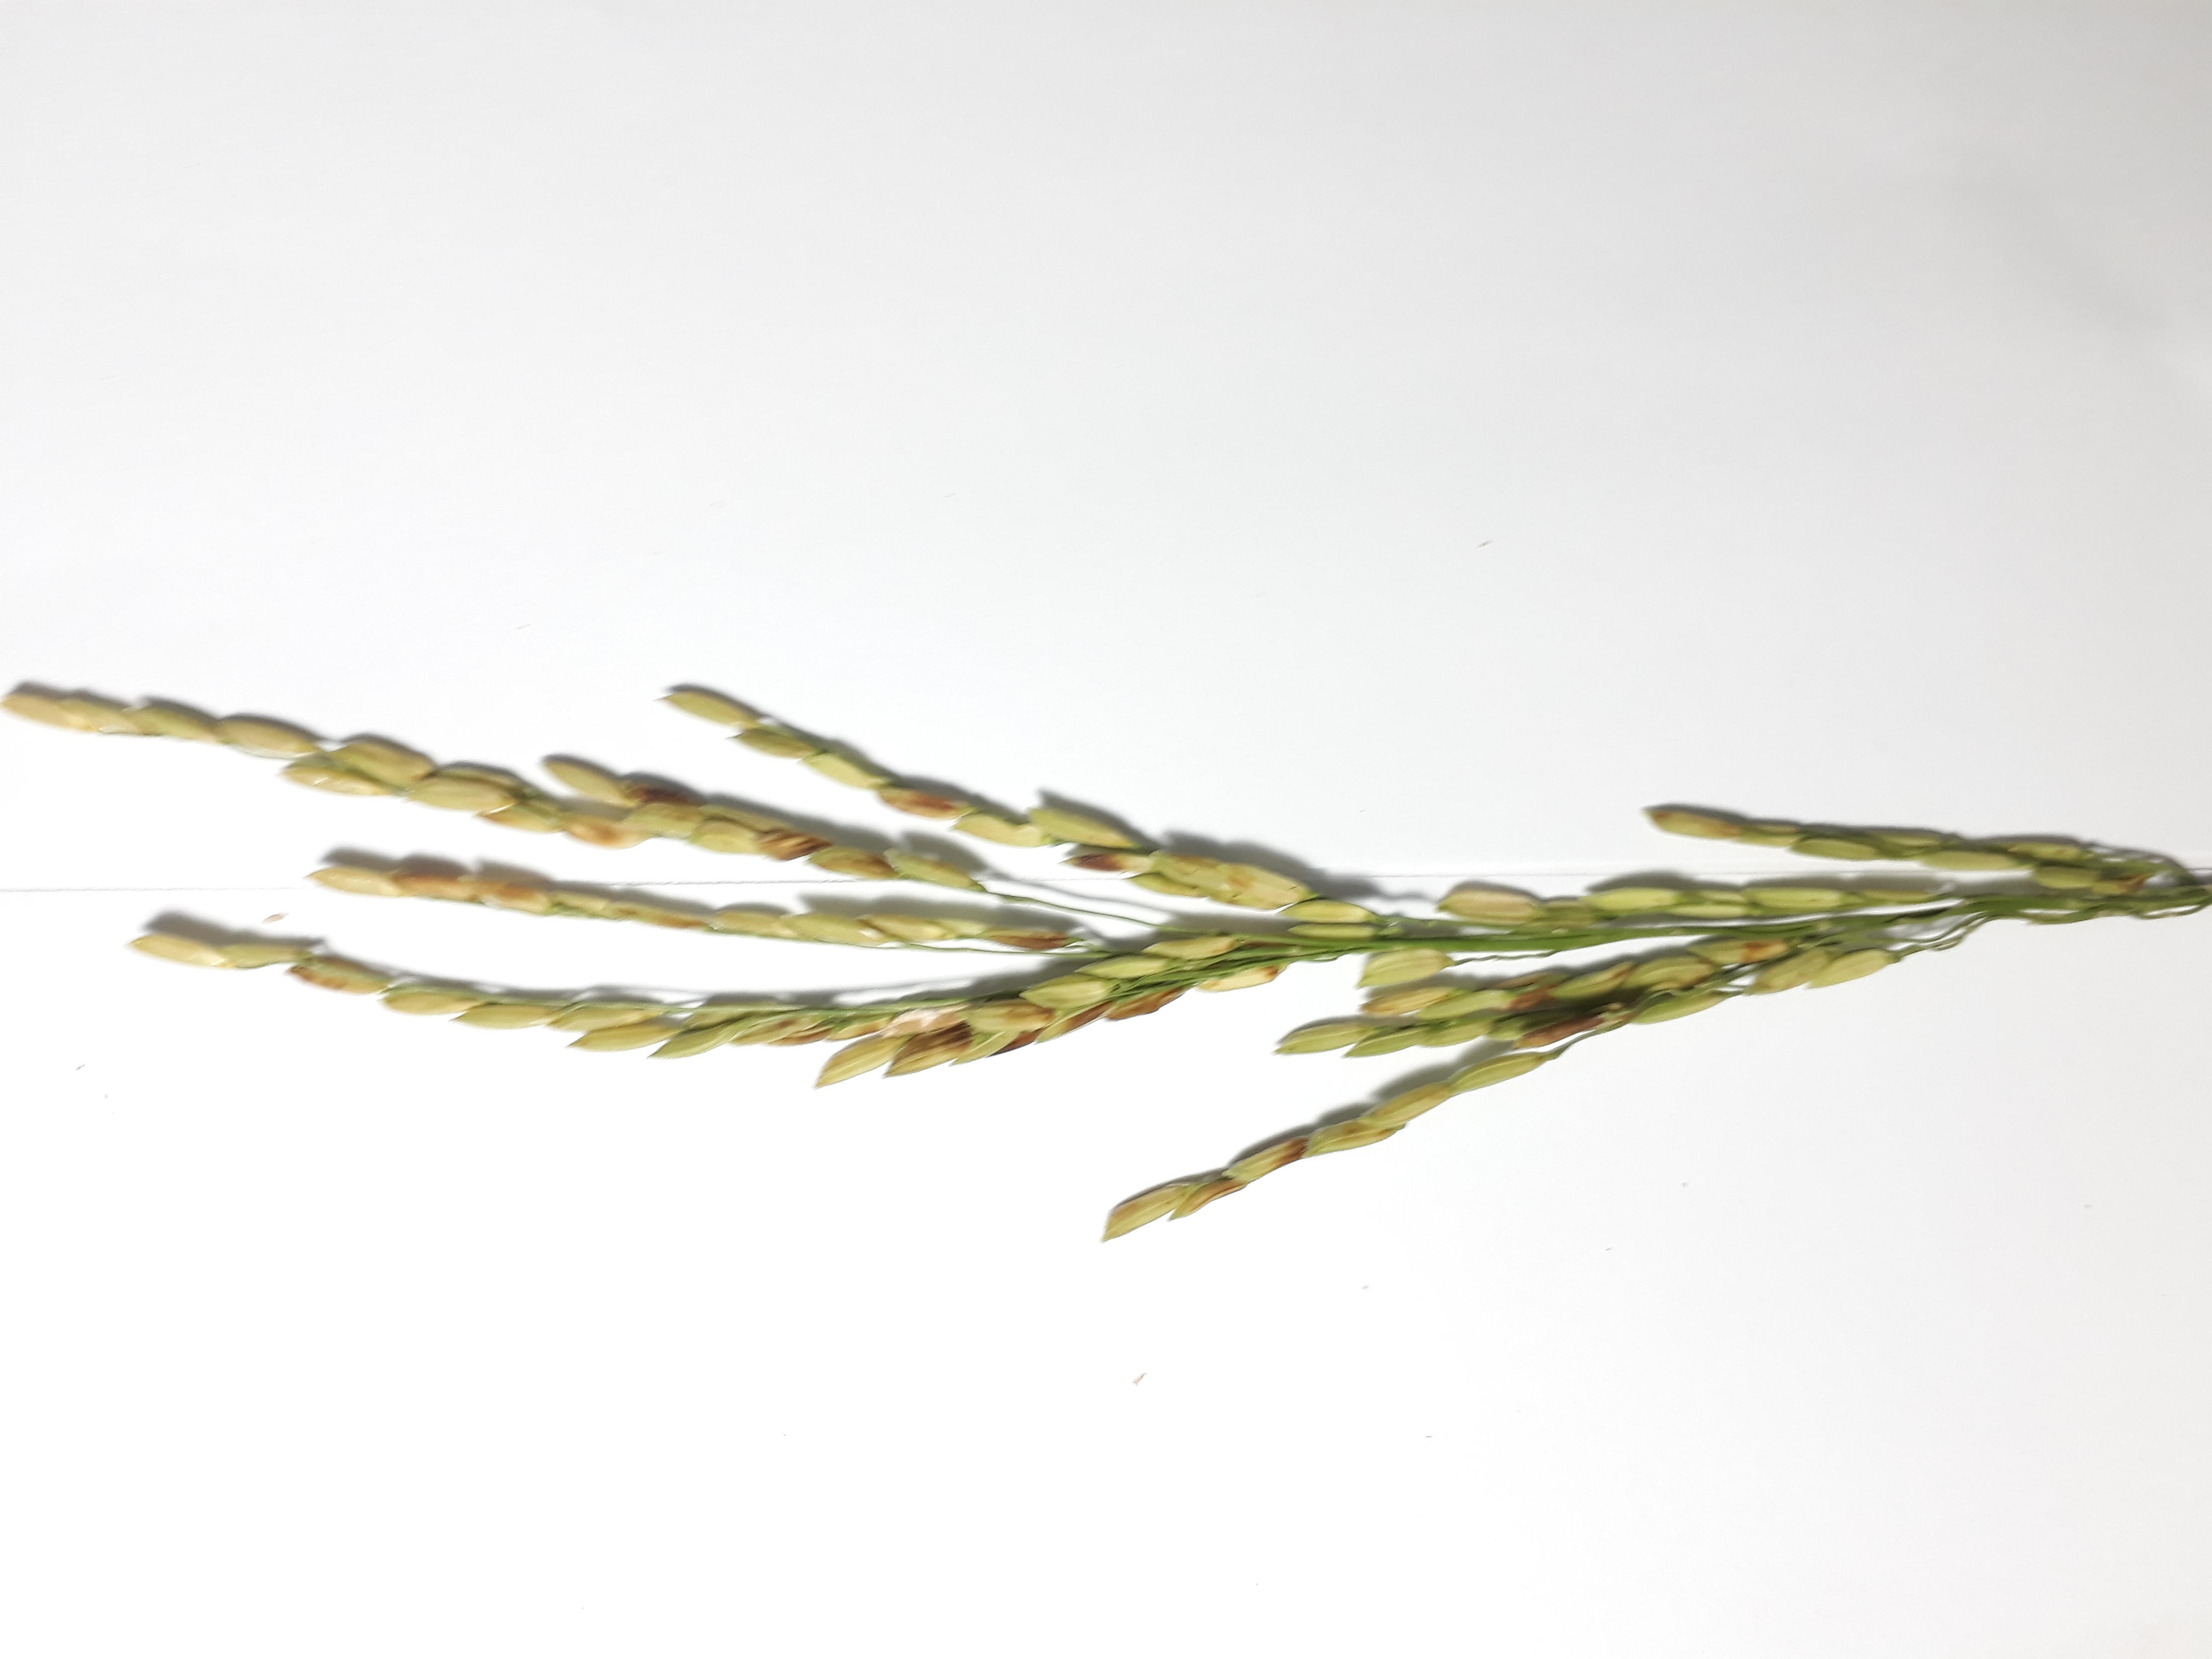
Label: Very Damage